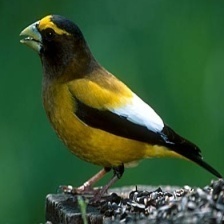
Species: EVENING GROSBEAK
Scientific name: COCCOTHRAUSTES VESPERTINUS